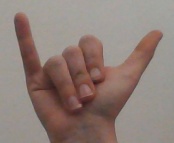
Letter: ya